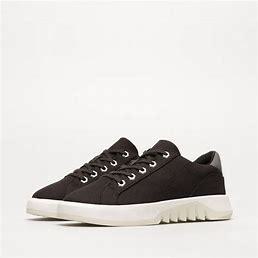
Brand: Timberland
Model: Supaway